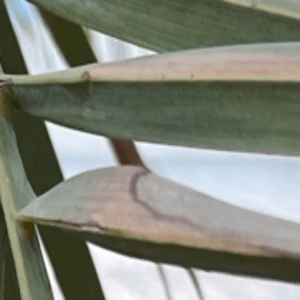
Label: Potassium Deficiency